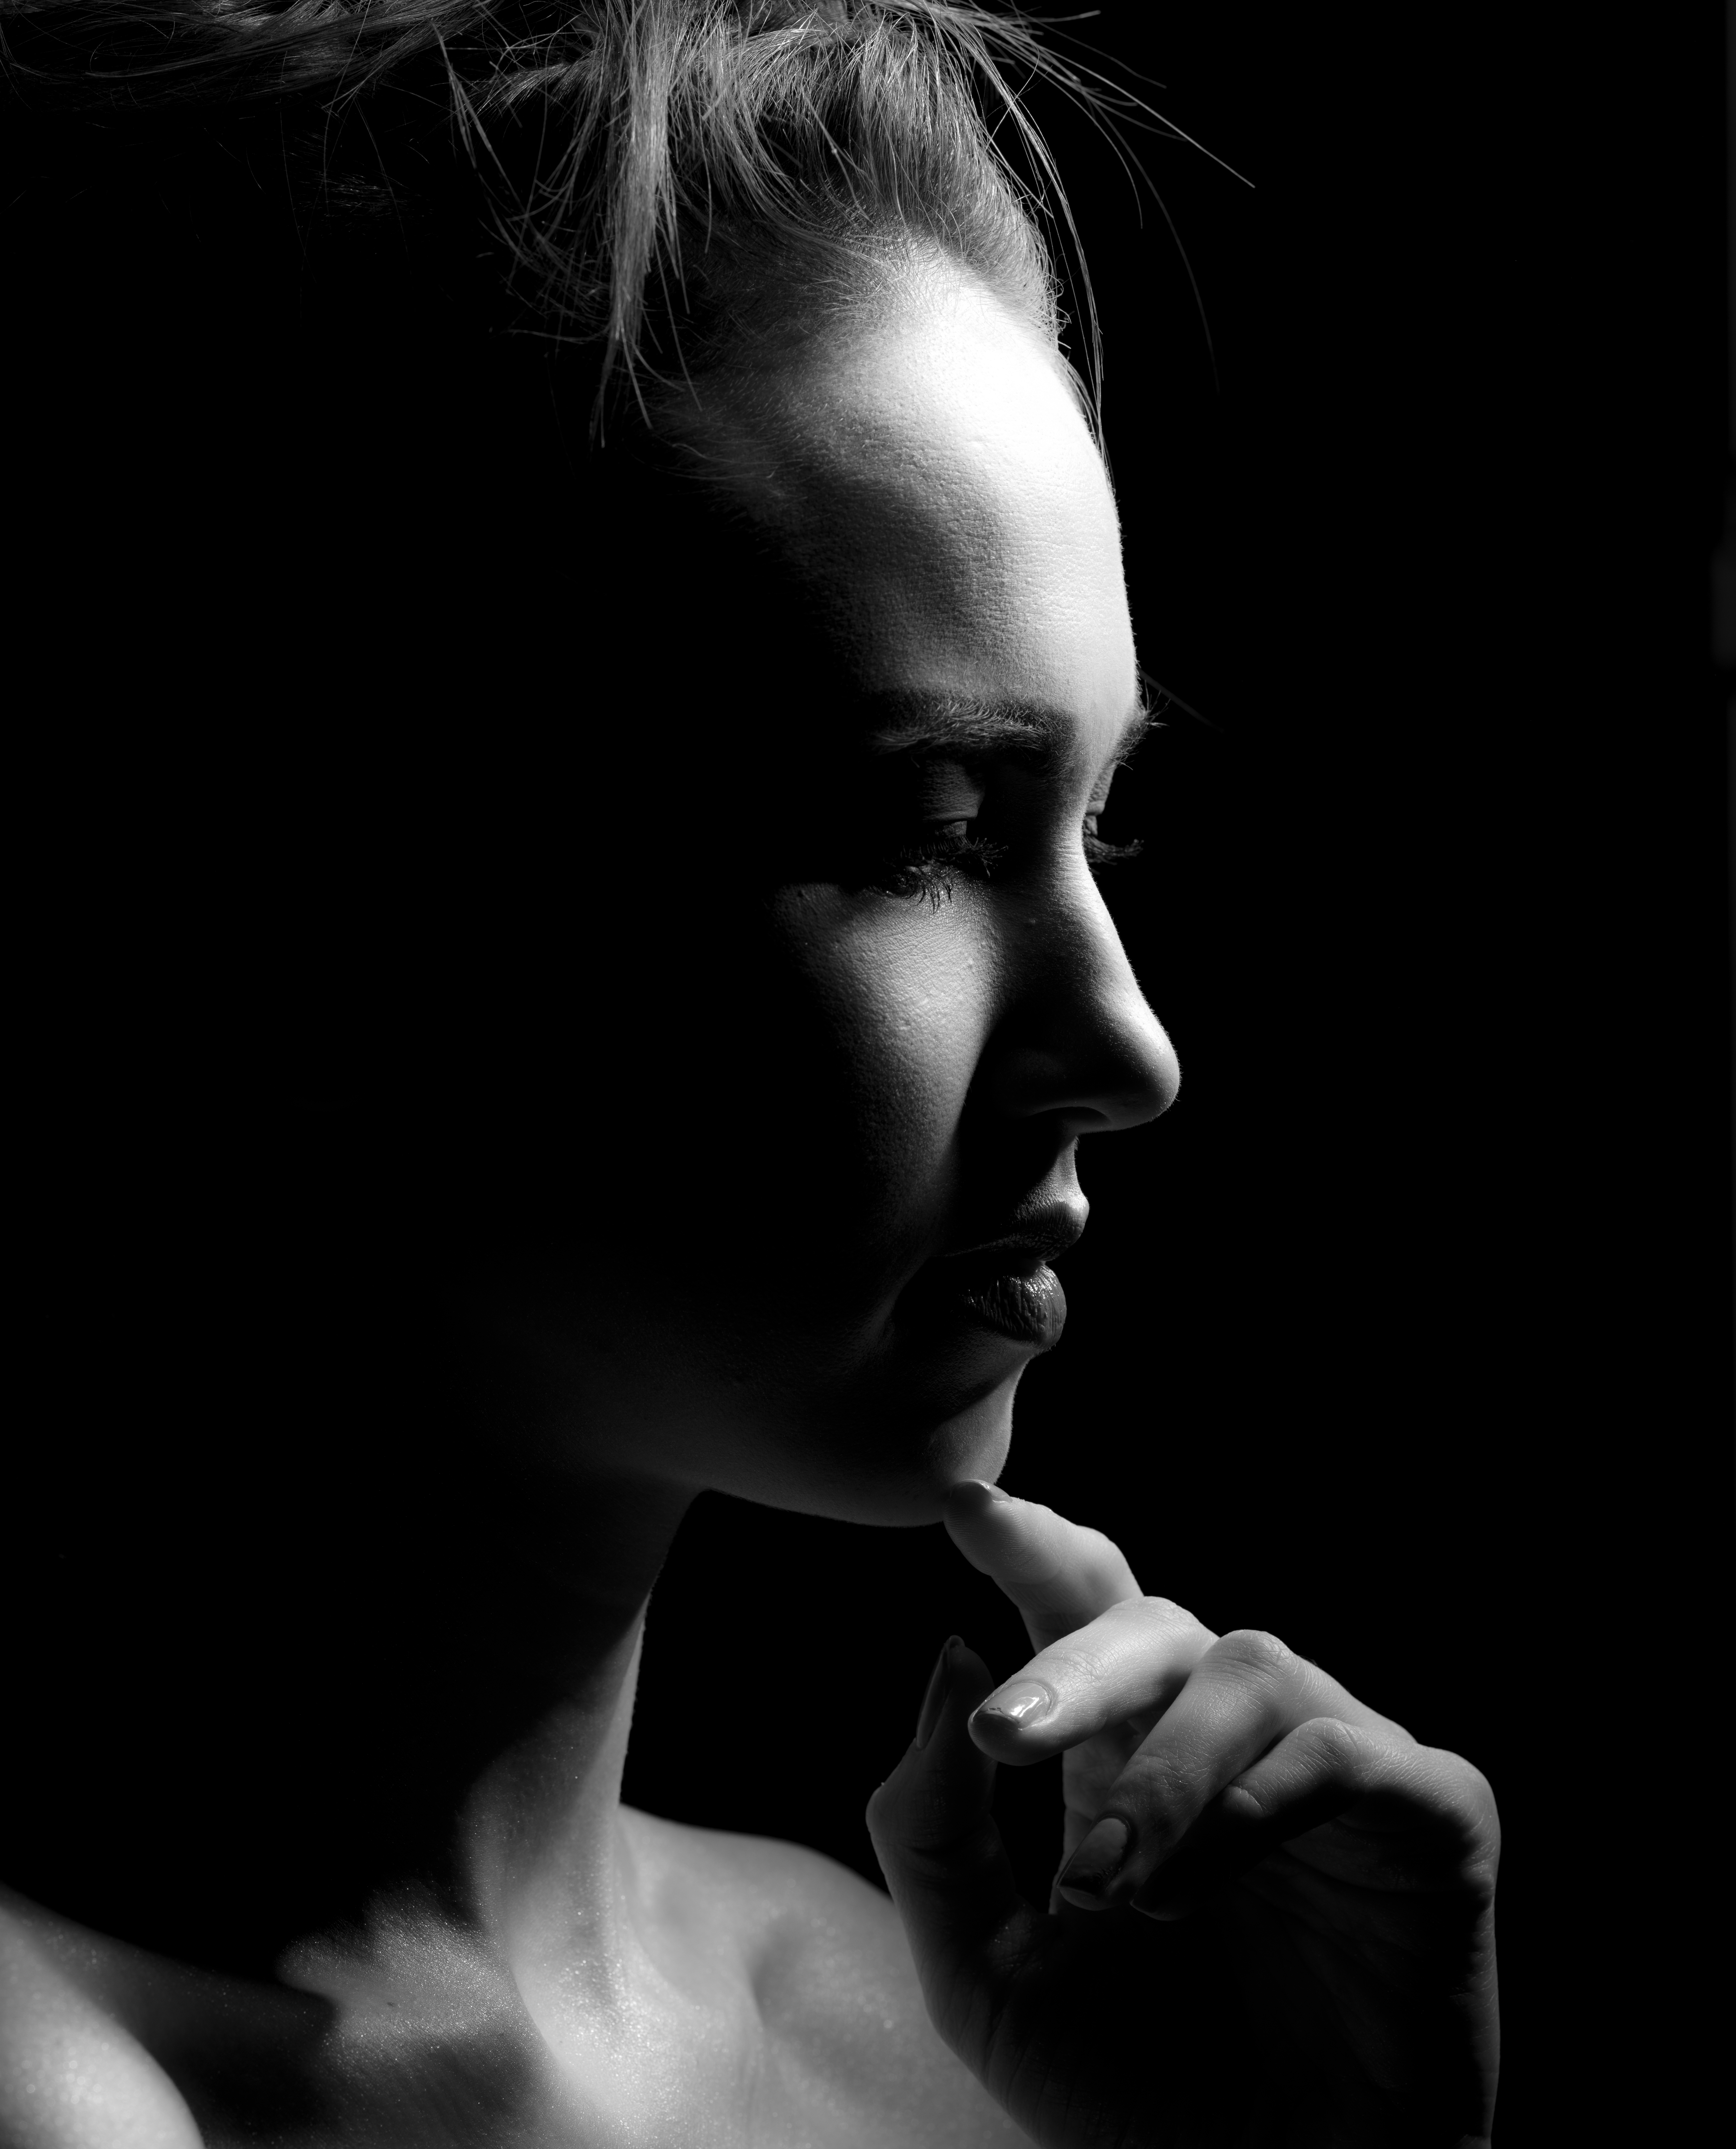
black and white, white, photography, portrait, model, darkness, black, monochrome, face, nose, eye, head, beauty, organ, pentax645z, photo shoot, sense, monochrome photography, portrait photography, film noir